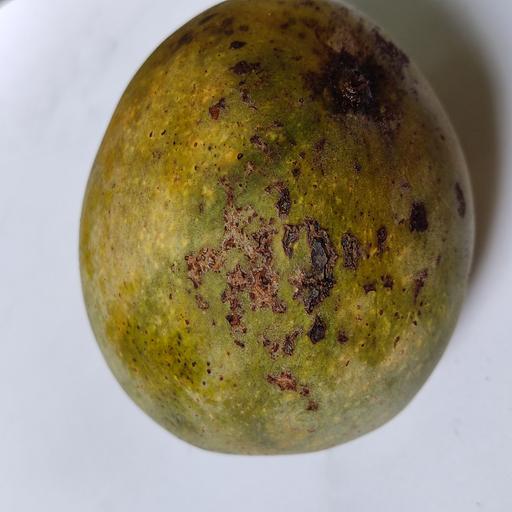
Crop type: Mango_Himsagar